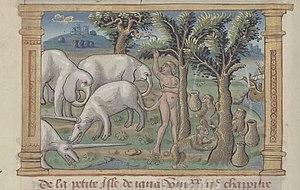
Miniature illustrant l'arbre à vin (ch. 165)
Le Devisement du monde, que l'on trouve aussi sous d'autres titres comme Le Livre des merveilles ou Le Livre de Marco Polo, retrace les aventures de l’explorateur marchand vénitien Marco Polo qui est allé jusqu'en Chine, a vécu à la cour du grand Kubilai Khan et en est revenu en 1295. L'ouvrage est écrit en 1298 sous la dictée de Marco Polo par Rustichello de Pise, écrivain italien de langue franco-vénitienne. Les deux étaient emprisonnés à Gênes, capturés à l'issue de différentes batailles entre leurs Républiques.